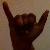
The image shows a hand gesture representing the letter 'Y' in Indian Sign Language.